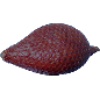
Label: Salak 1